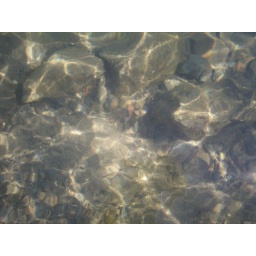
rocks in the river